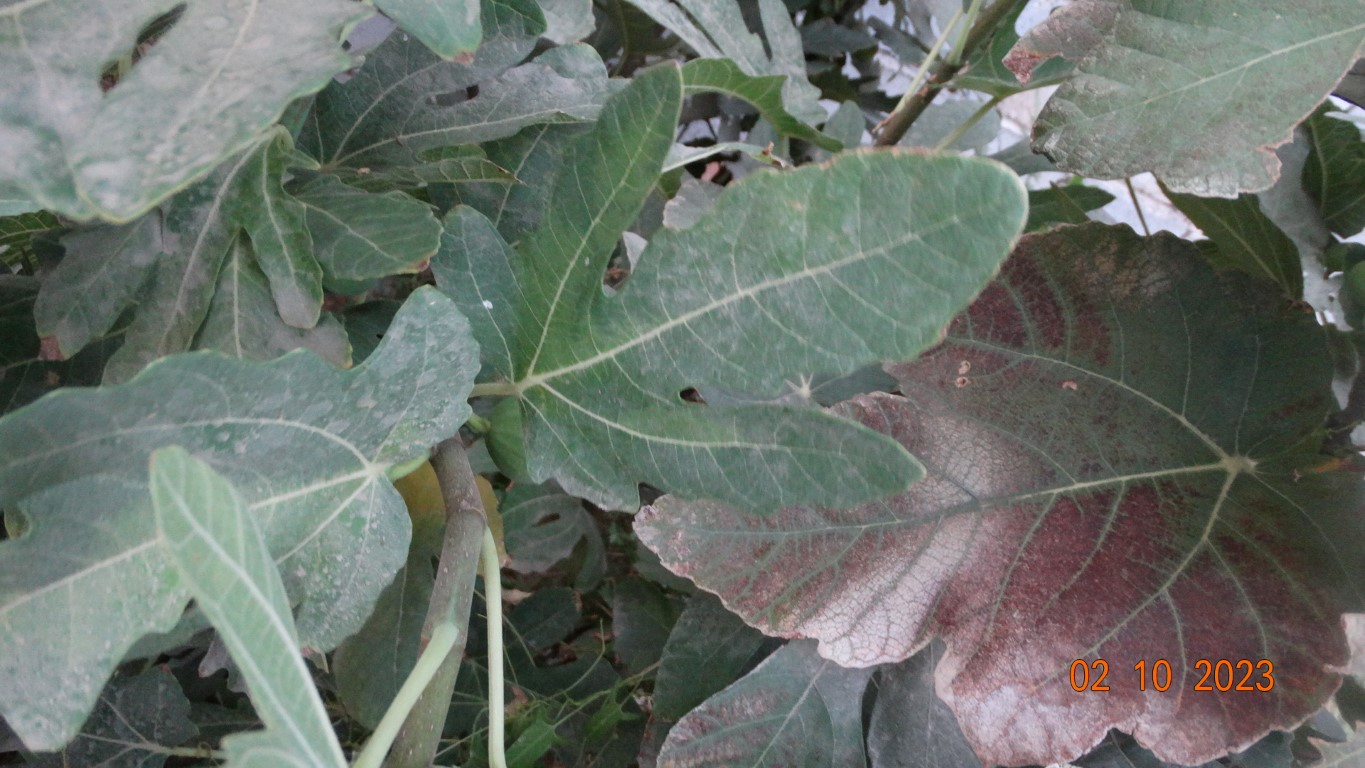
Label: healthy